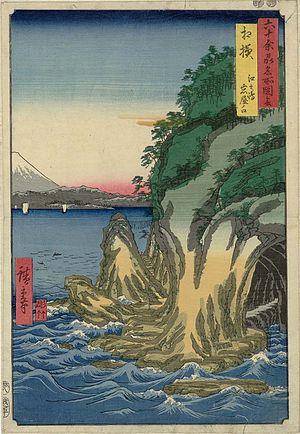
Les Vues des sites célèbres des soixante et quelques provinces du Japon forment une série d’estampes ukiyo-e du peintre Hiroshige. Publiée de 1853 à 1856 par la maison d’édition Koshihei, la série est composée de soixante-neuf estampes et d’une page de sommaire. Elle illustre soixante-huit provinces du Japon, ainsi que la capitale Edo.